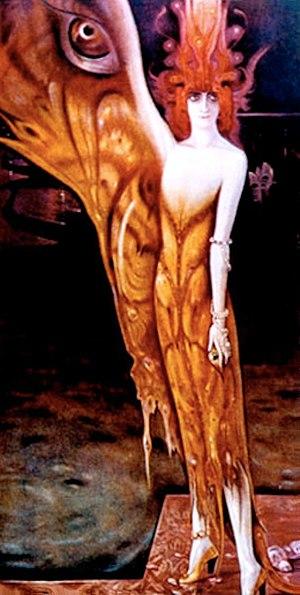
Luisa Casati, née Luisa Adele Rosa Maria von Amann le 28 janvier 1881 à Milan et morte le 1ᵉʳ juin 1957 à Londres, est une marquise italienne.